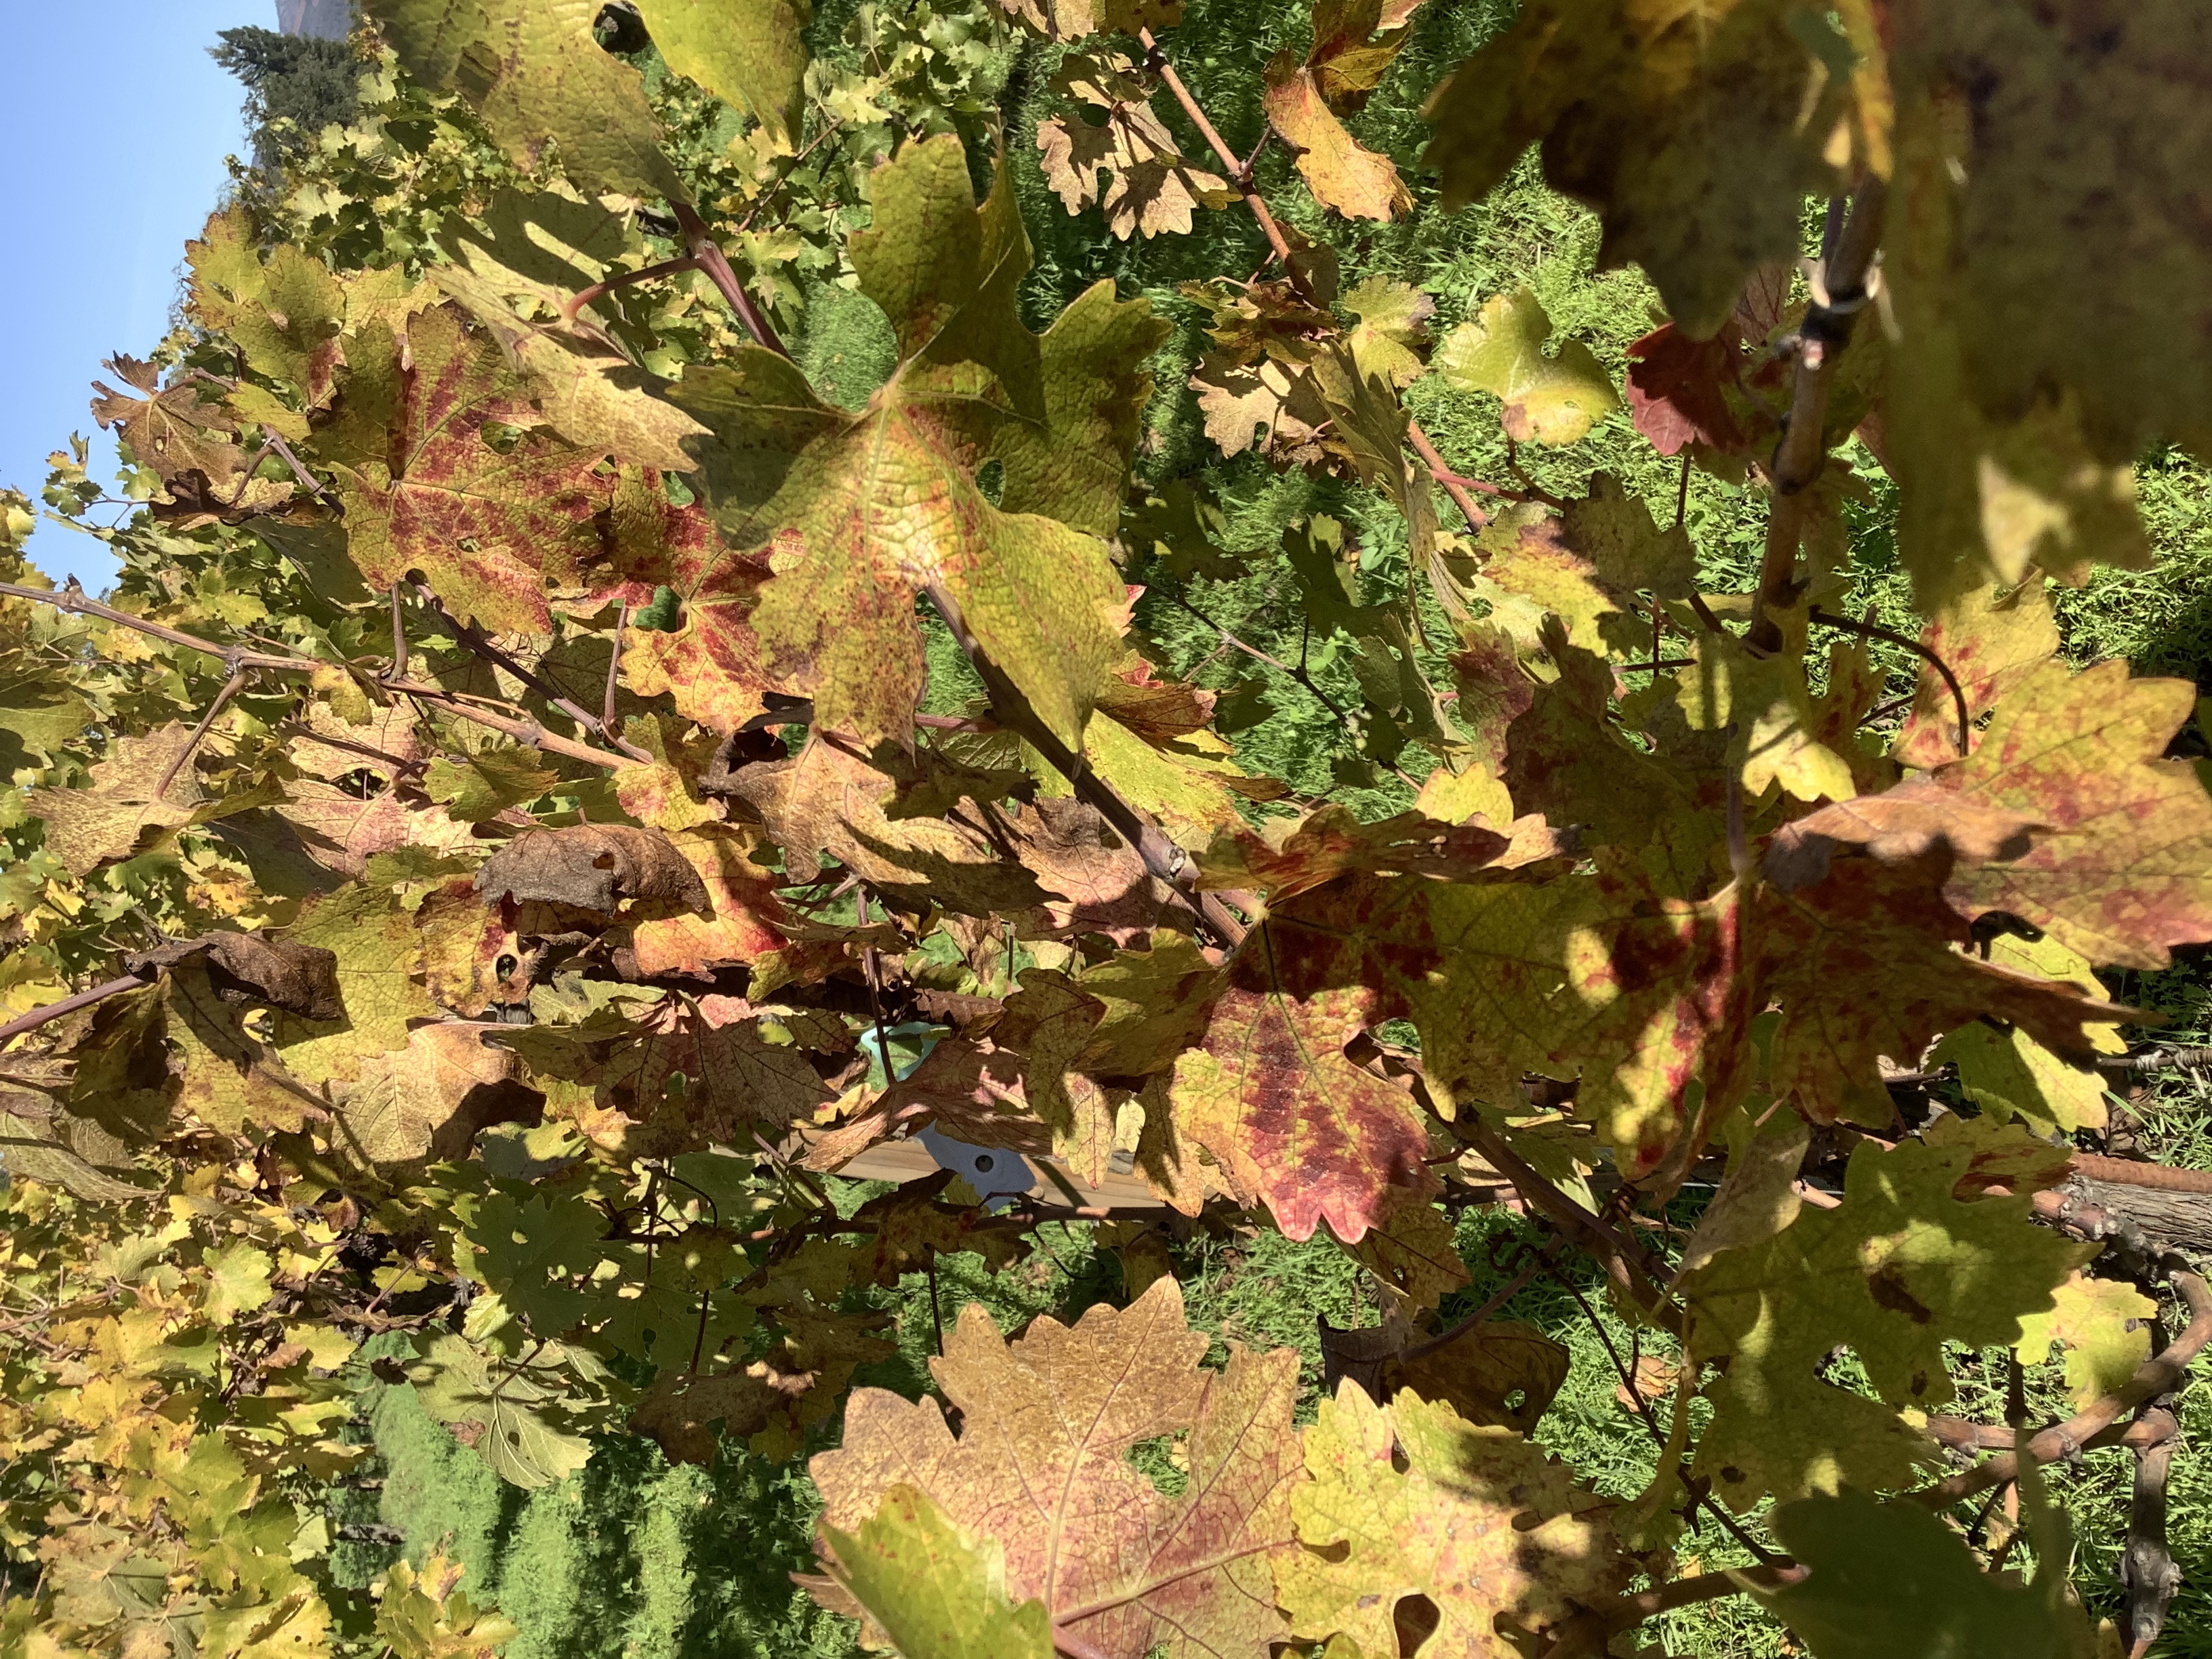
Label: Red Blotch